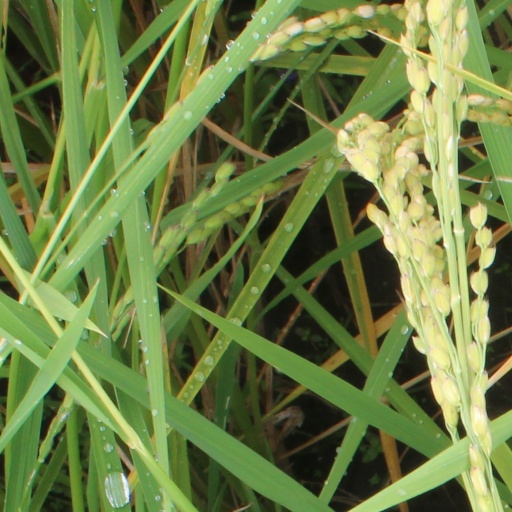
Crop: rice